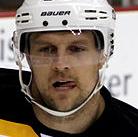
Age: 30